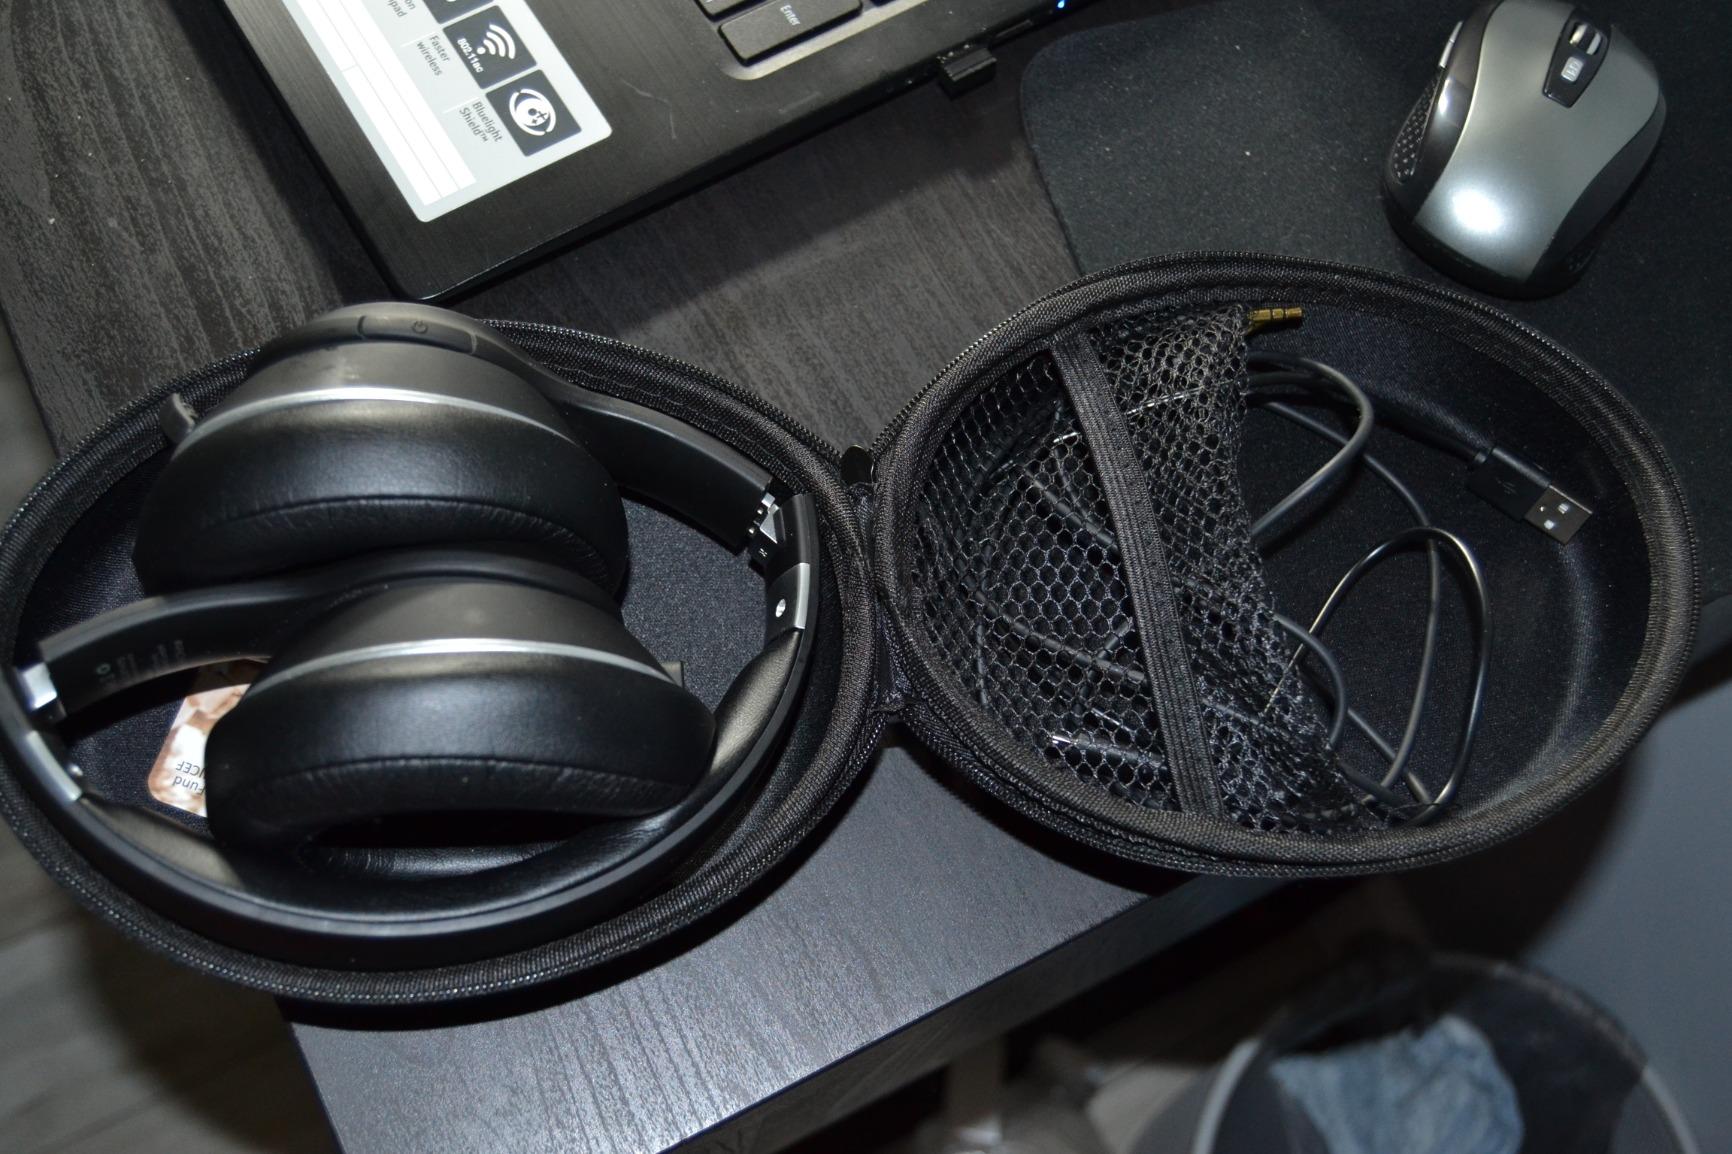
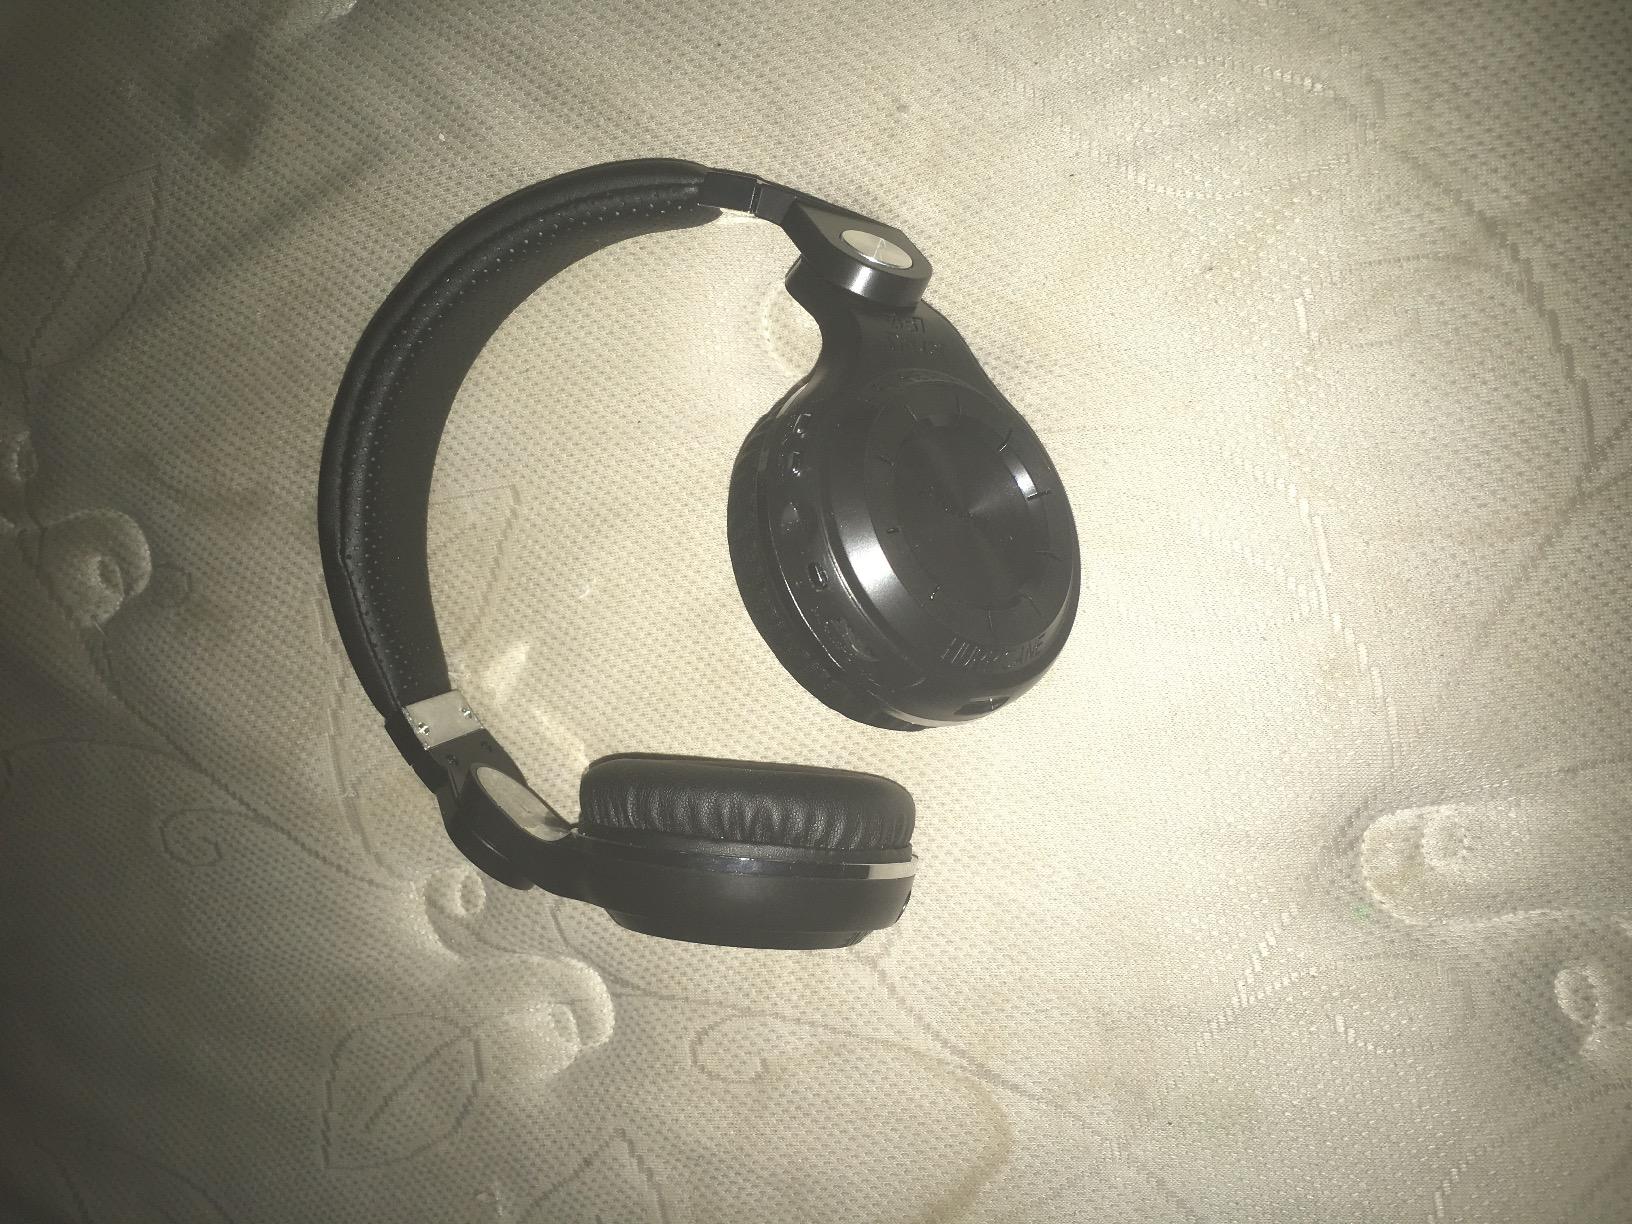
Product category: headphones
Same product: no